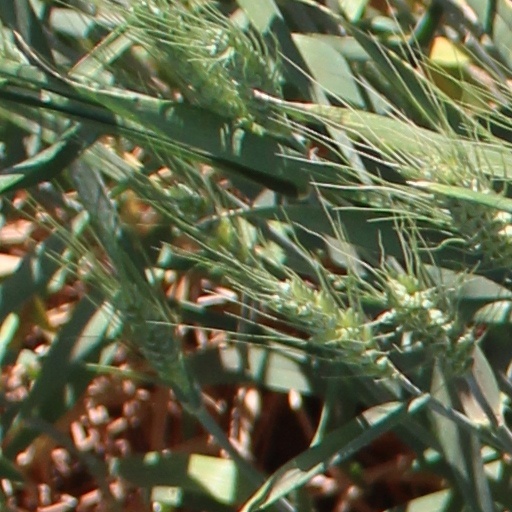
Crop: wheat